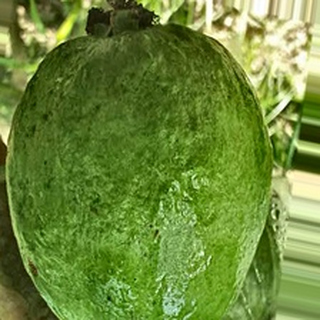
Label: healthy_guava